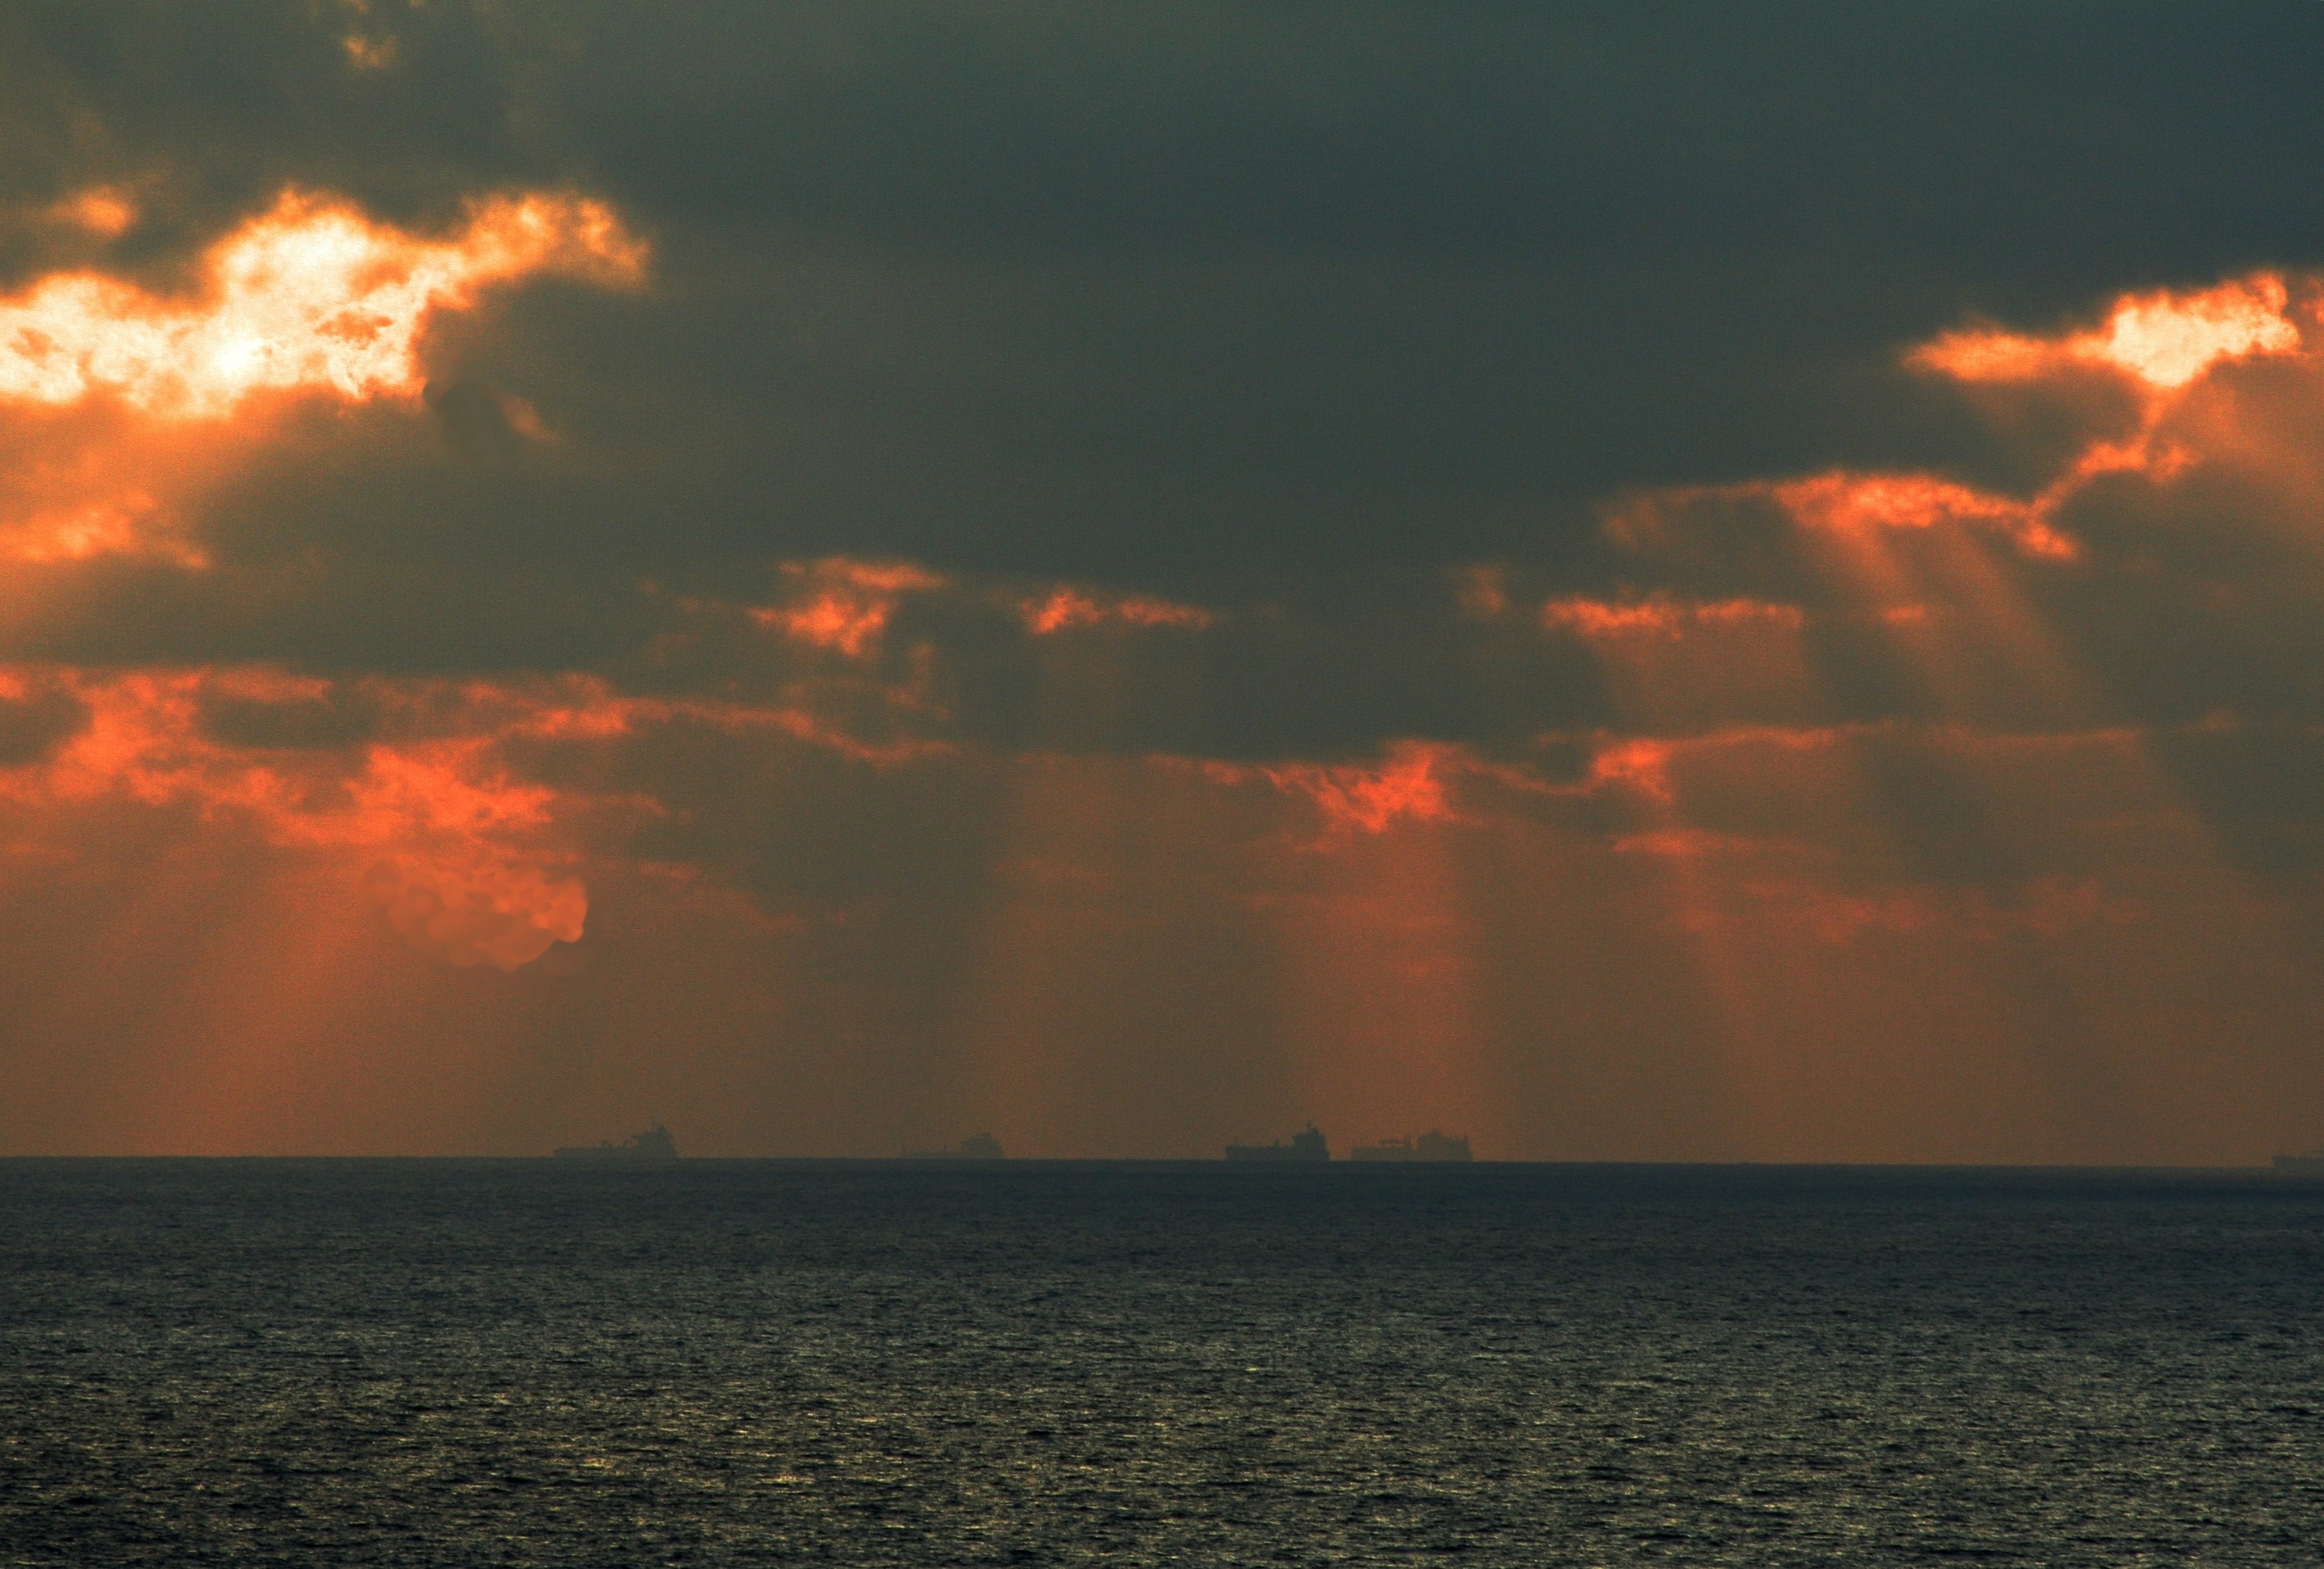
sea, coast, water, nature, ocean, horizon, cloud, sky, sun, sunrise, sunset, sunlight, morning, lake, dawn, atmosphere, dusk, boot, evening, lichtspiel, clouds, background, container, ships, atlantic, waters, afterglow, evening sky, meteorological phenomenon, red sky at morning, sillhoutte